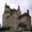
Label: castle